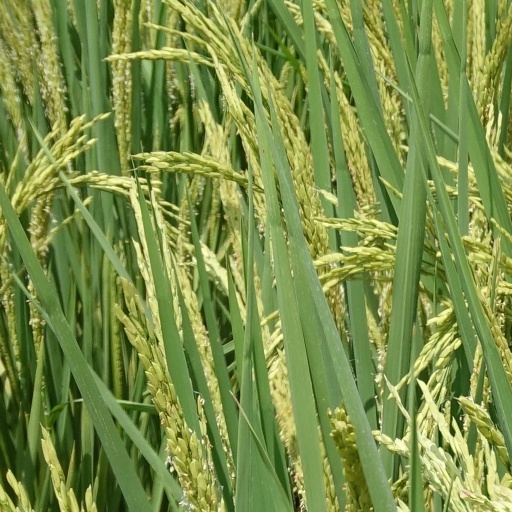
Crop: rice